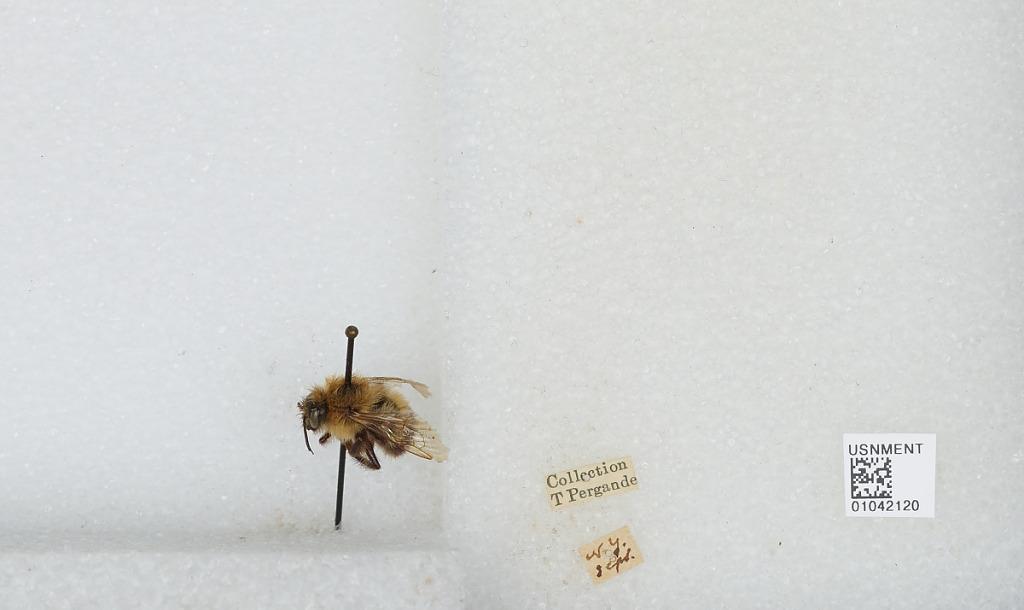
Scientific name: Bombus sp.
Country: United States
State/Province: New York